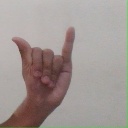
अक्षर: य